Xylotrupes socrates

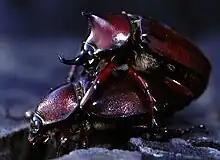
Mating

Like most dynastid beetles, the adult male of "X. socrates" possesses two horns: one on the head and another on the pronotum, both bifurcate and curling inward. Adult females lack these horns. Both sexes have dark chestnut-brown (in younger beetles) or black (in older beetles) exoskeletons and elytra.